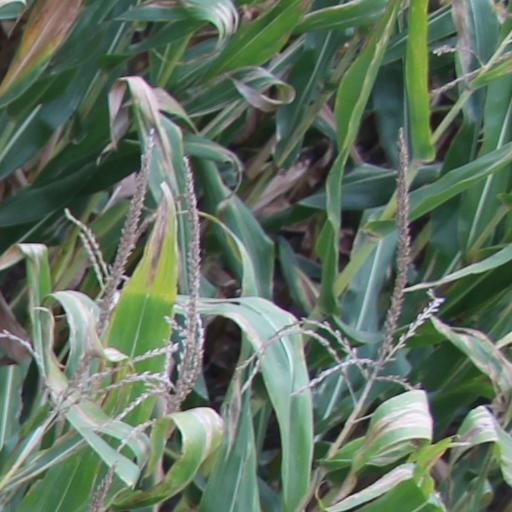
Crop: maize; corn